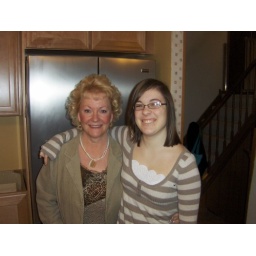
the girls in the house